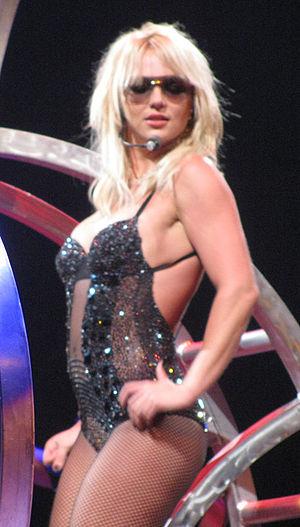
Do Somethin’ est une chanson de la chanteuse américaine pop Britney Spears, extraite de son premier best of, Greatest Hits: My Prerogative. Elle est sortie dans le monde entier le 14 février 2005 comme second single de l'album, sauf en Amérique du Nord. Produite par Bloodshy & Avant, la chanson n'était pas destinée à devenir un single et Britney Spears a donc dû convaincre sa maison de disques afin de tourner une vidéo pour la chanson. Do Somethin’ est un titre dance-pop agrémenté de guitares électriques. Les paroles parlent de passer du bon temps sans se soucier du jugement des autres.